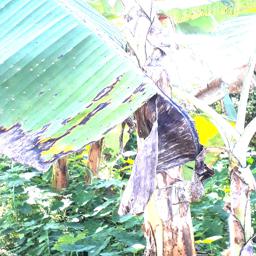
Label: POTASSIUM DEFICIENCY